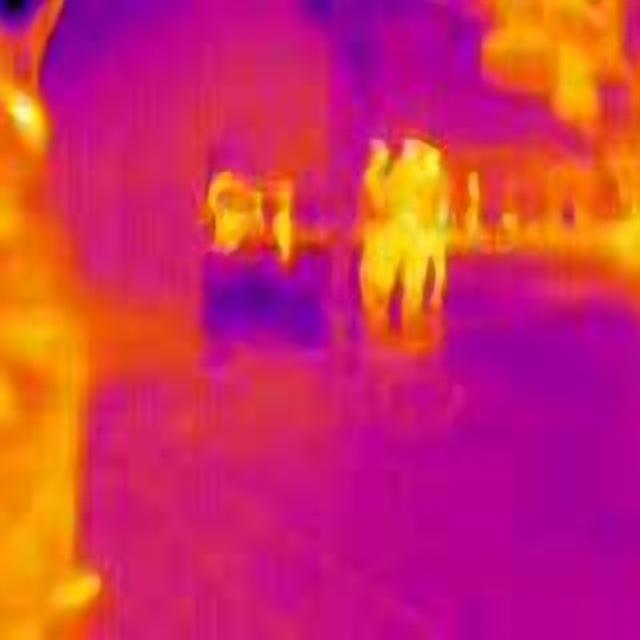
Detected objects:
label: person
label: person
label: person
label: person
label: person
label: person
label: person